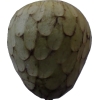
Label: cherimoya